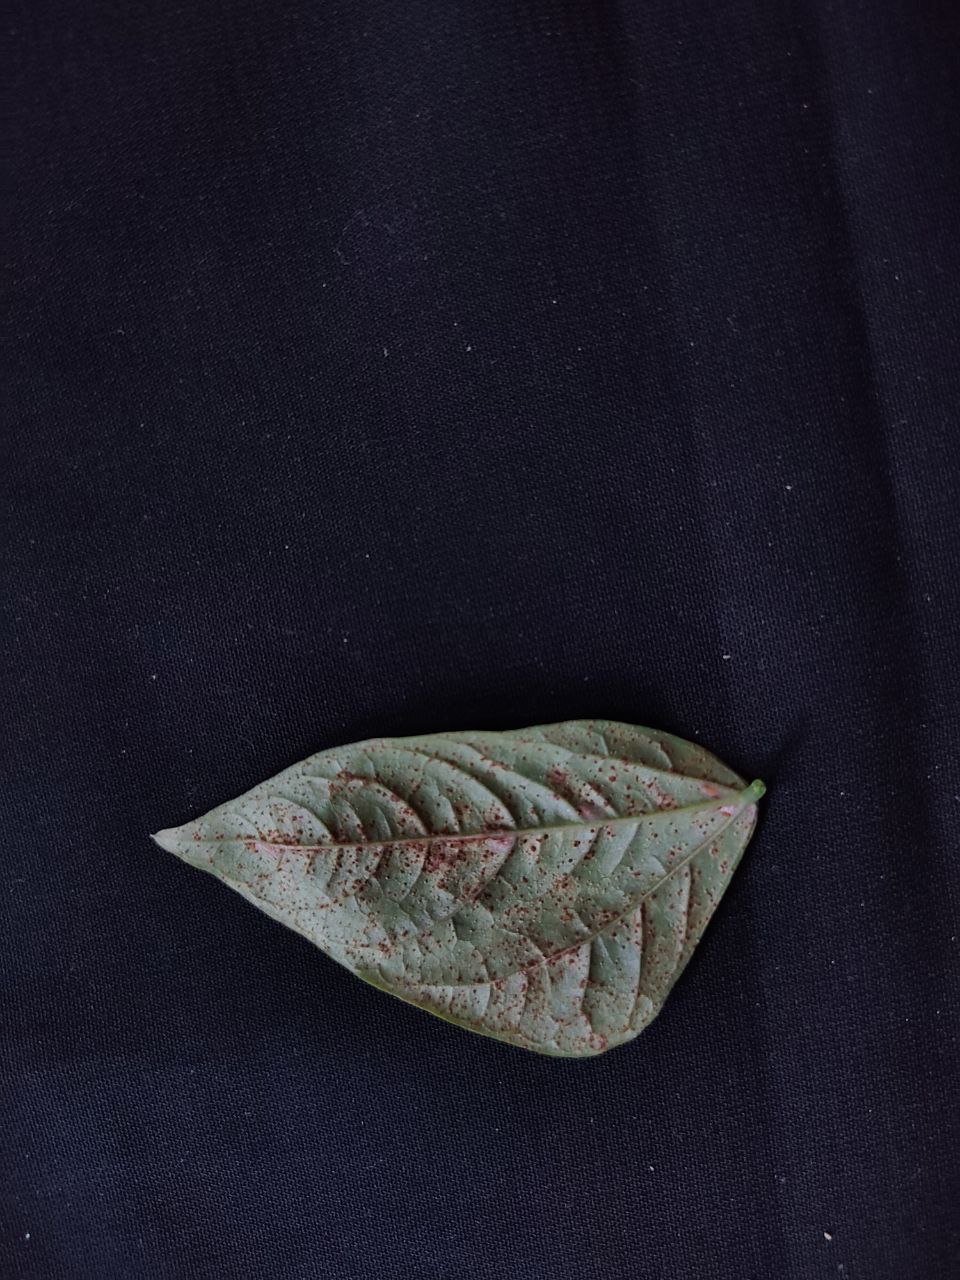
Crop: cowpea
Leaf condition: Septoria leaf spot